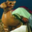
Label: camel